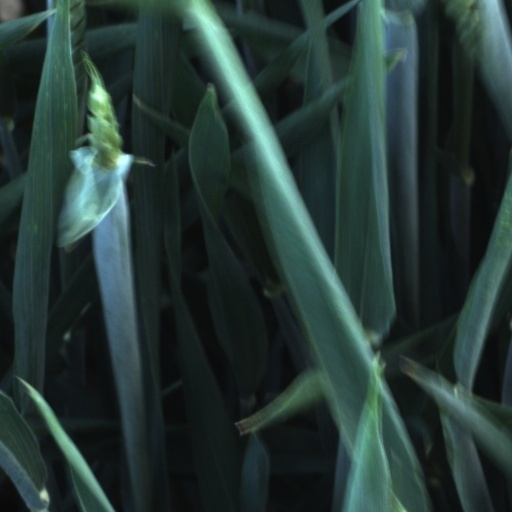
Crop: wheat